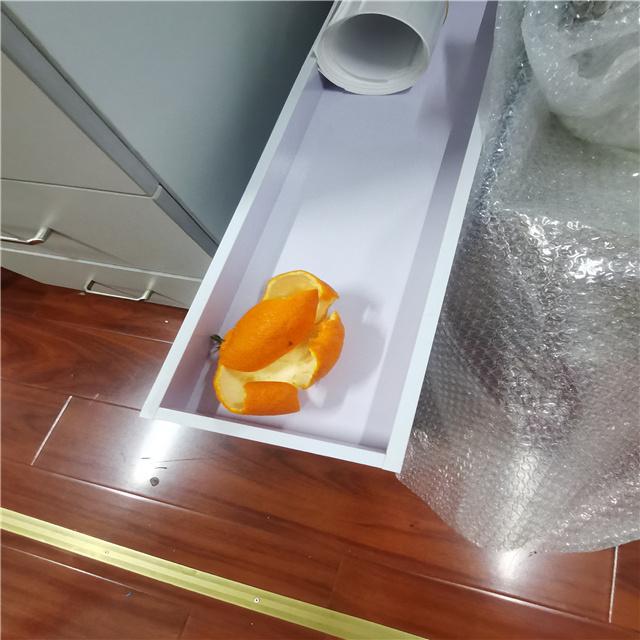
Label: peels